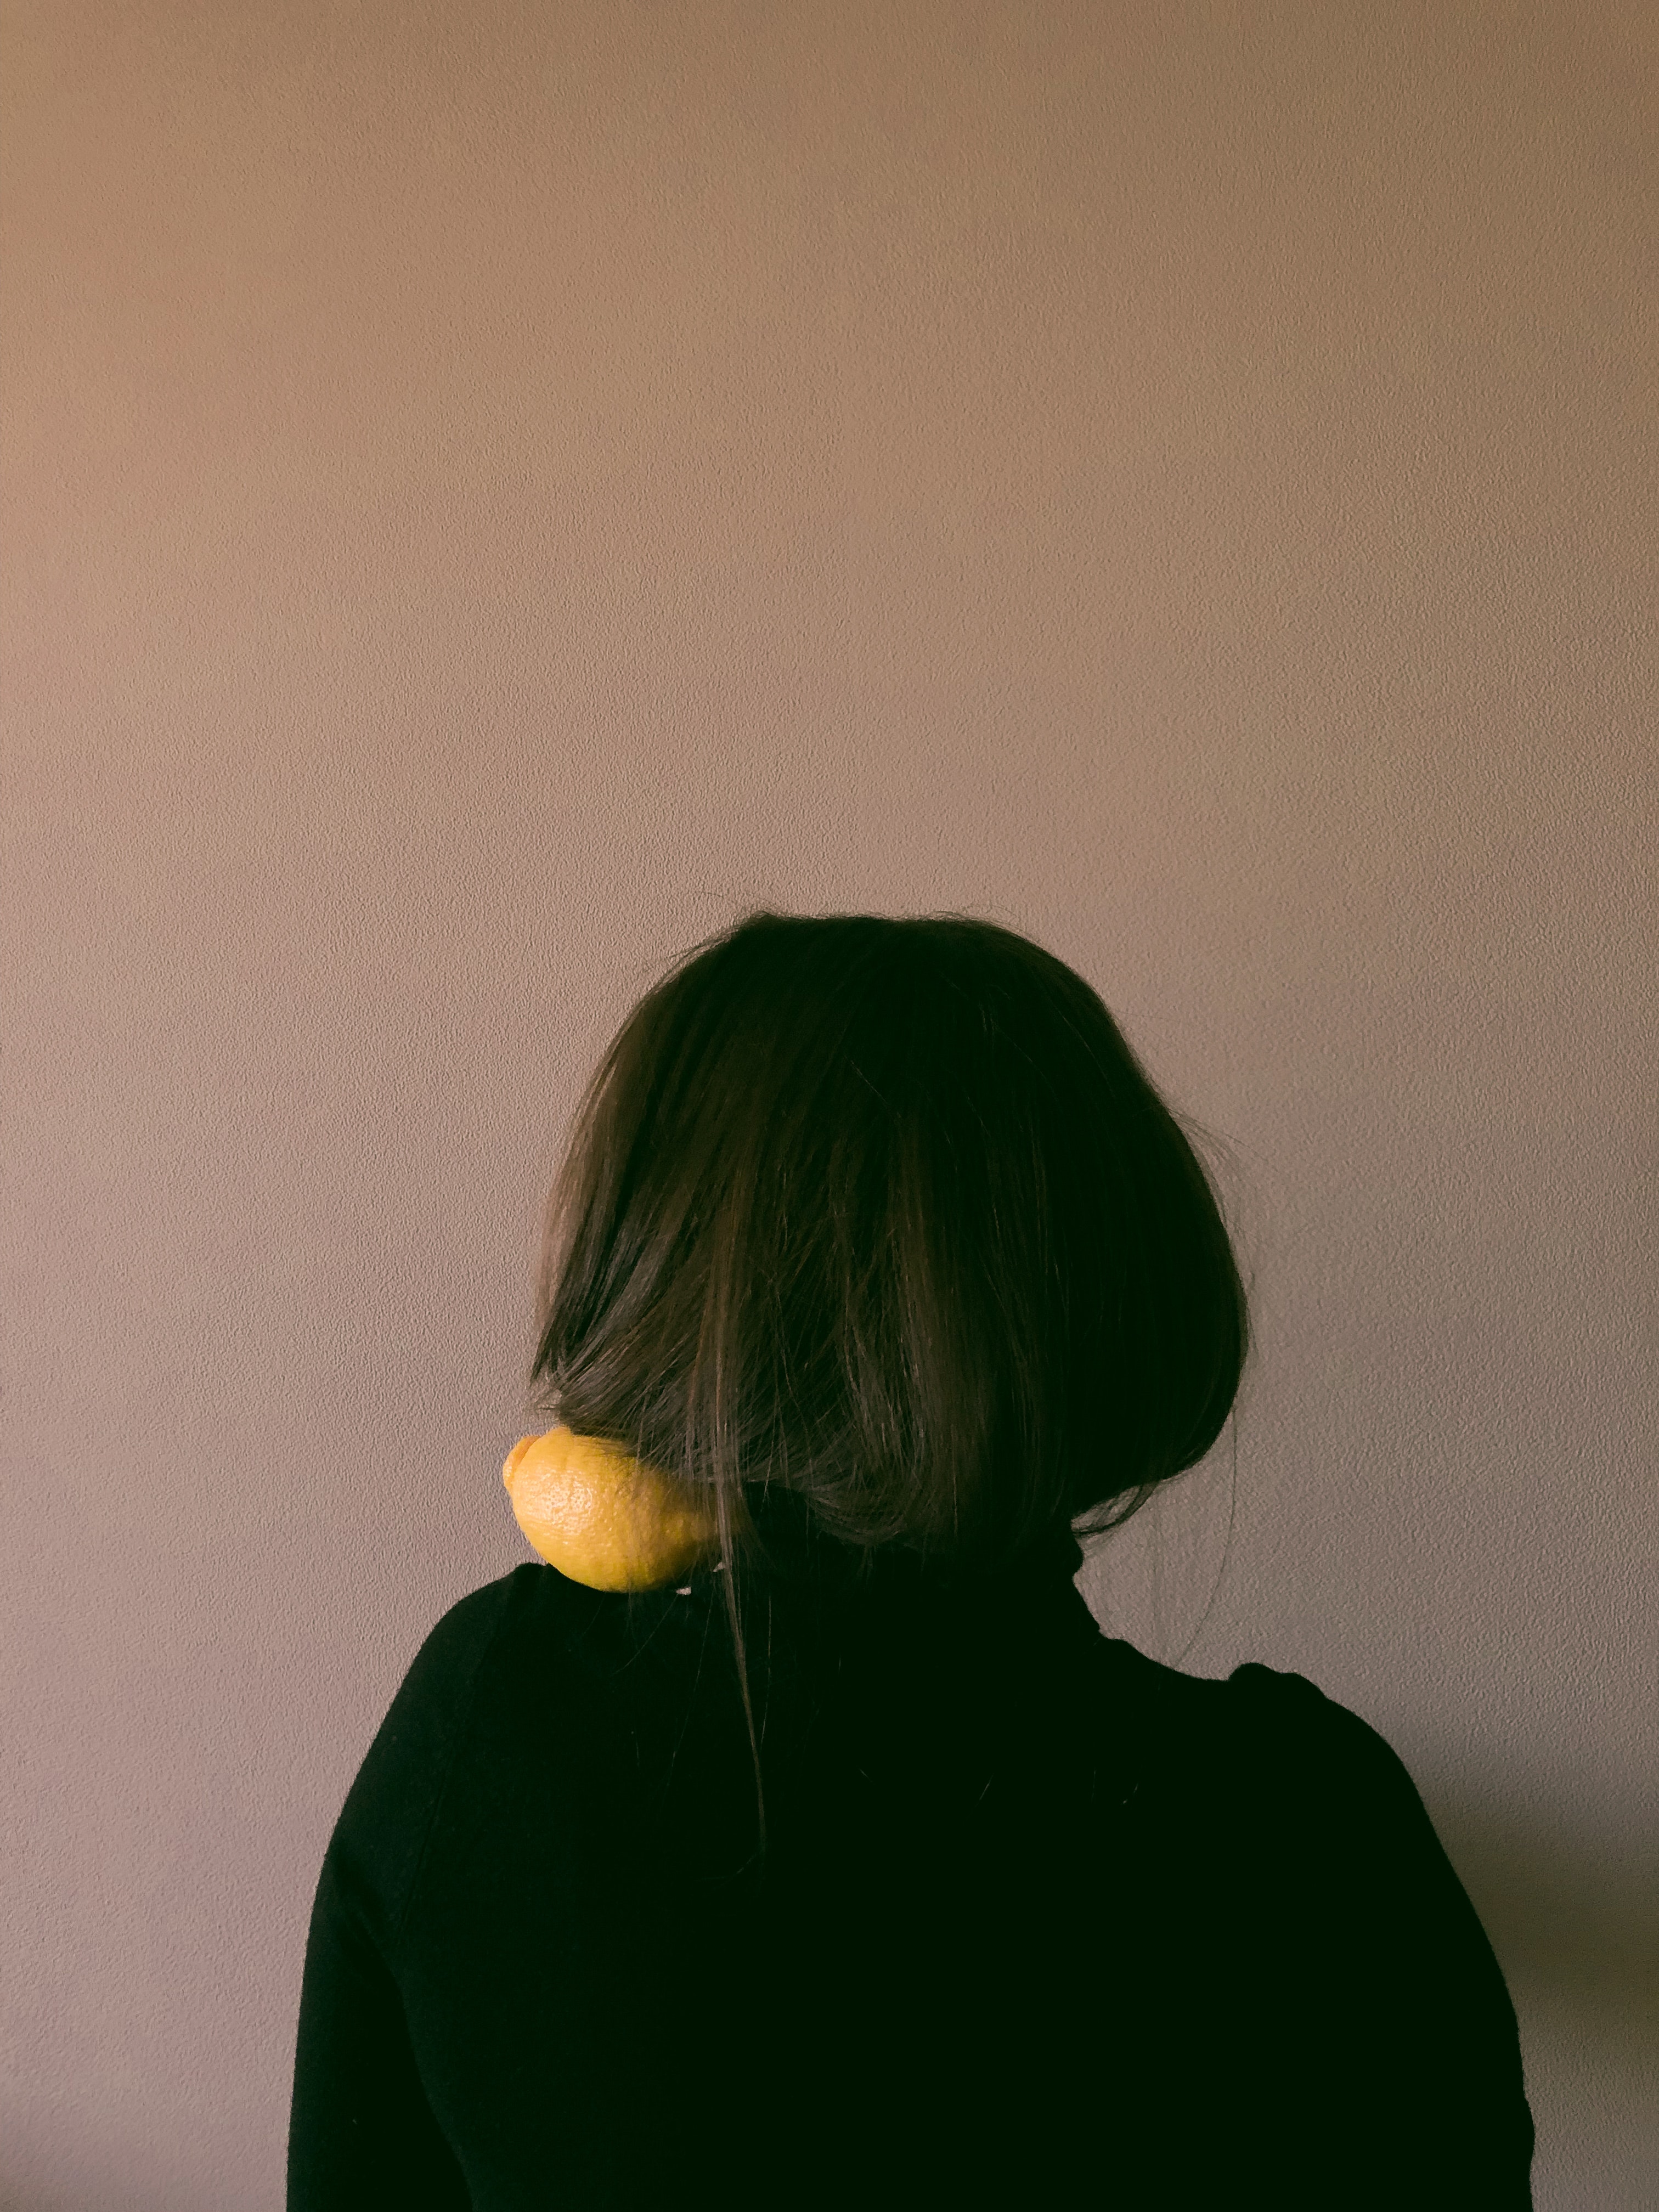
hair, hairstyle, green, neck, long hair, backlighting, Tints and shades, black hair